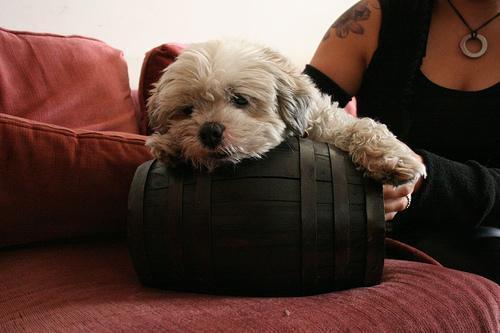
Lhasa